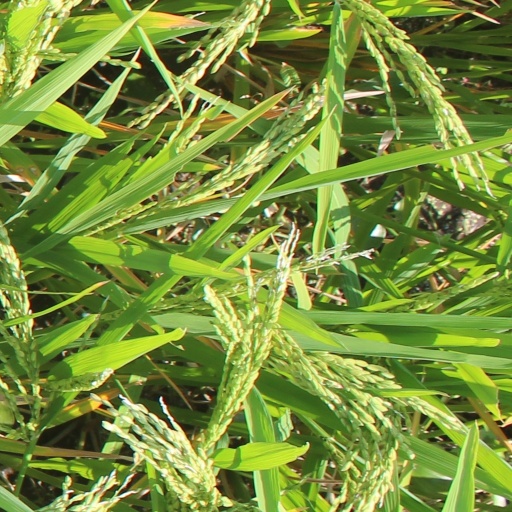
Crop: rice